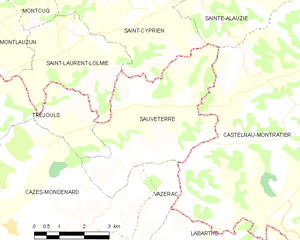
Carte des communes françaises Sauveterre